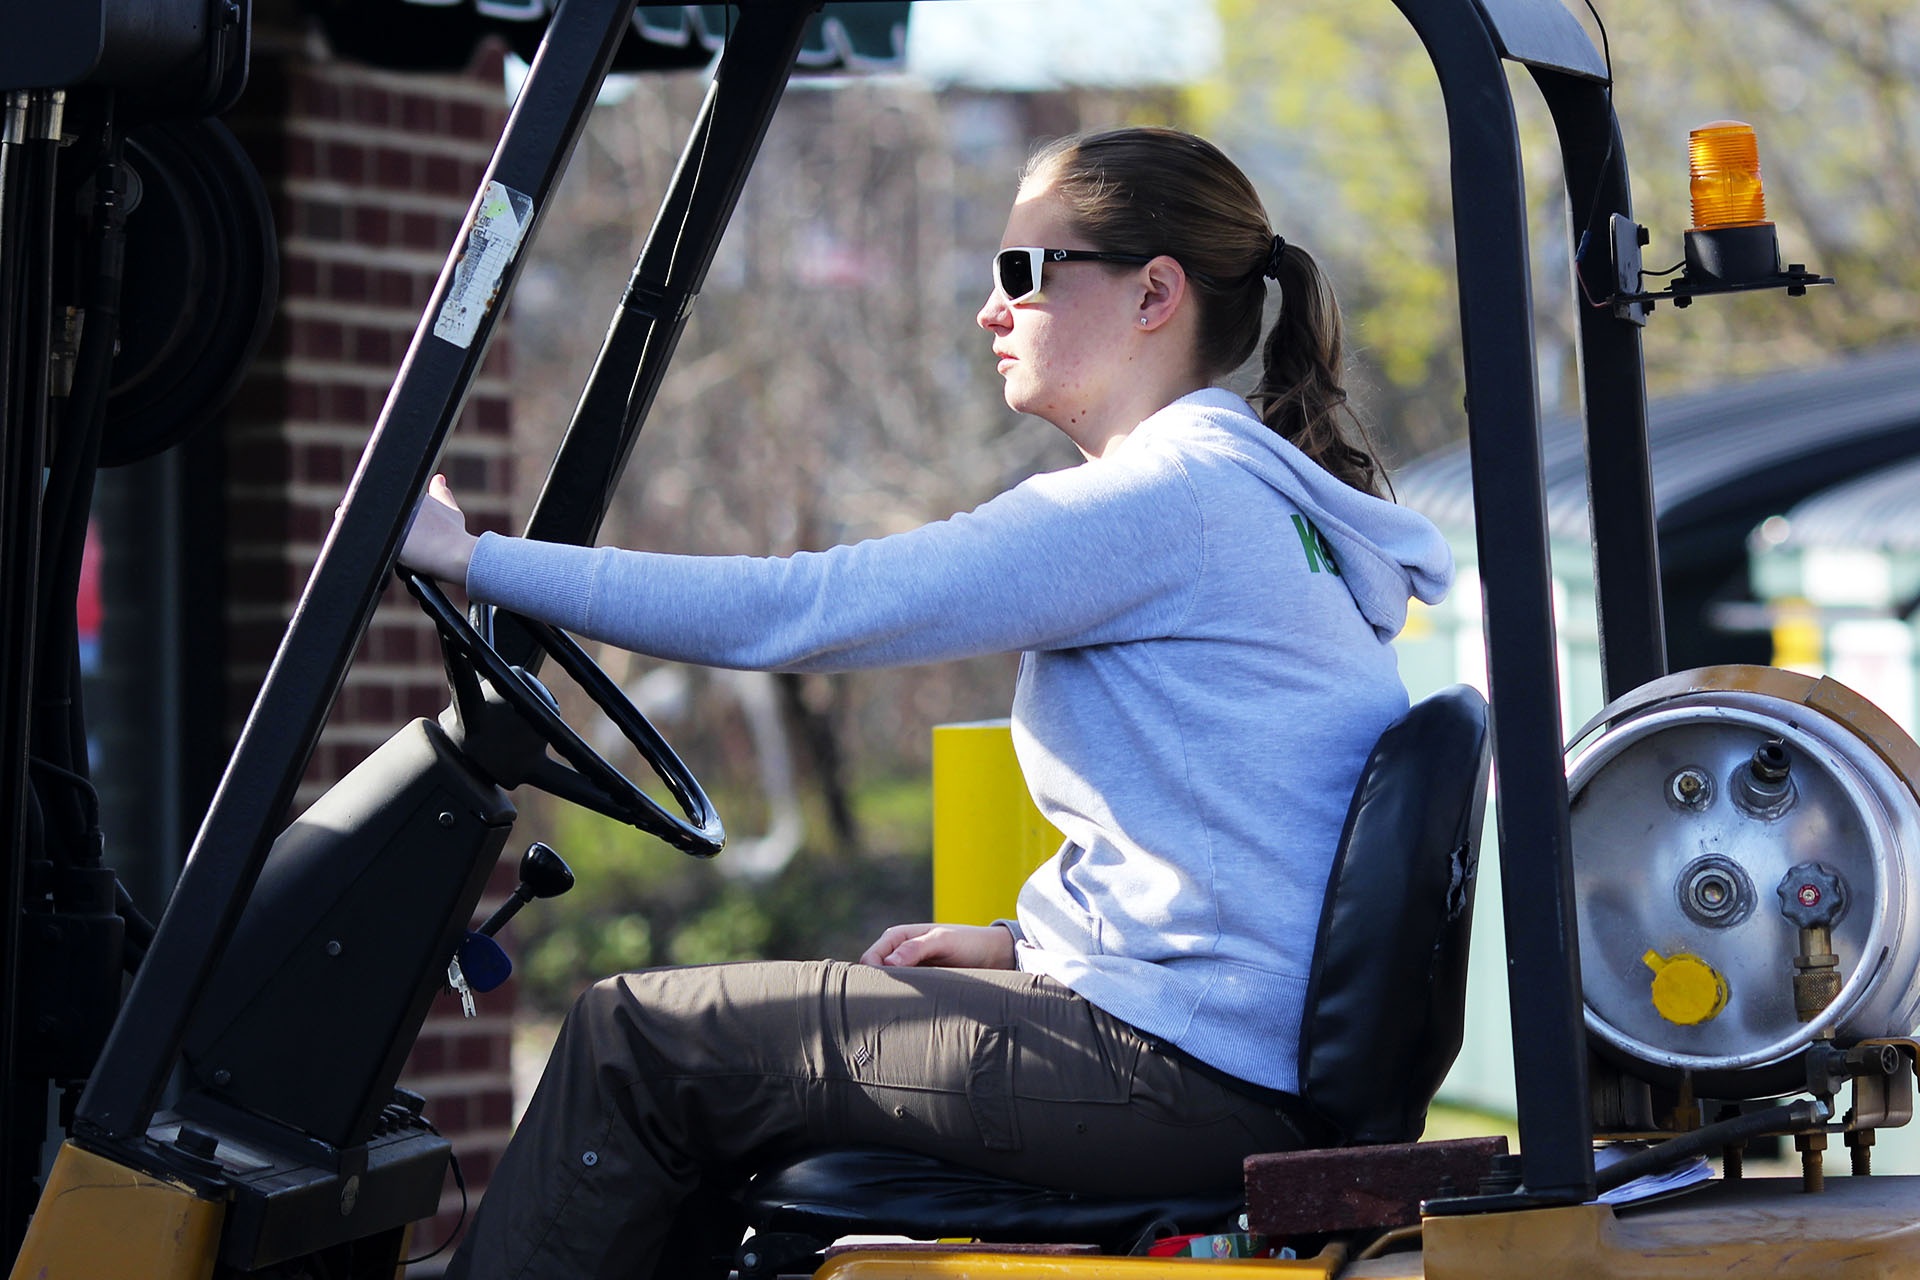
girl, wheel, driving, vehicle, warehouse, employees, mechanic, small business, auto mechanic, tow motor, sport venue, camera operator